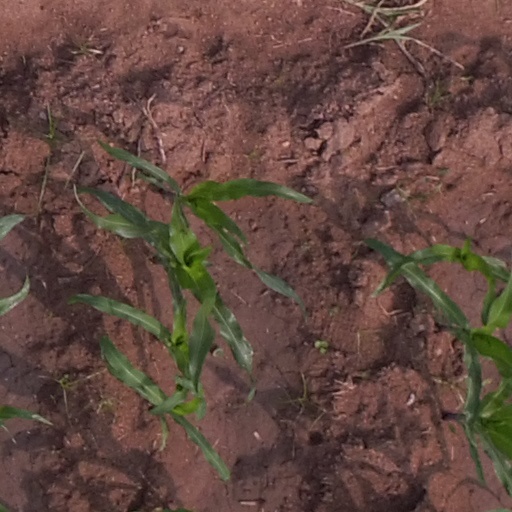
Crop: maize; corn